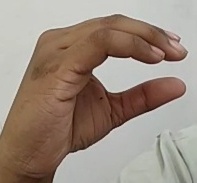
ASL sign: C